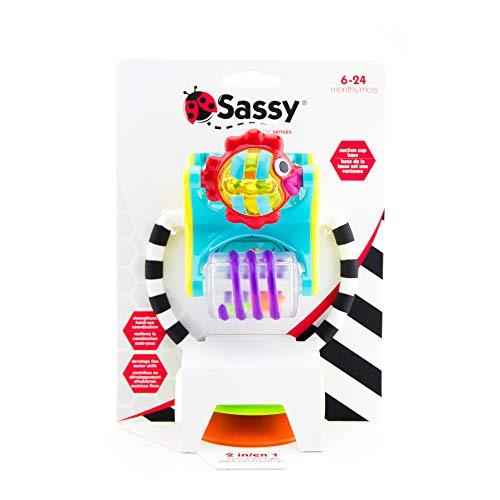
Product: Sassy Fishy Fascination Station 2-in-1 Suction Cup High Chair Toy | Developmental Tray Toy for Early Learning | for Ages 6 Months and Up
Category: Toys & Games | Baby & Toddler Toys
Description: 2-in-1 toy; use suctioned to a table or high chair tray, or remove base for floor play.
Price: $8.99